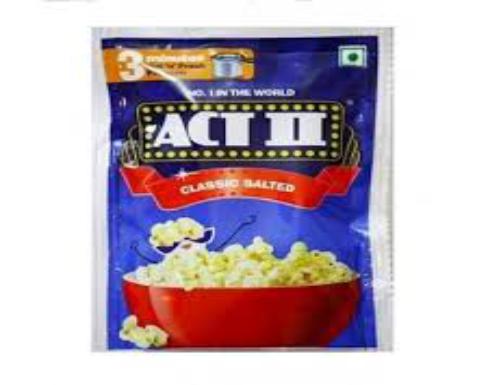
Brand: Act II
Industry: Food